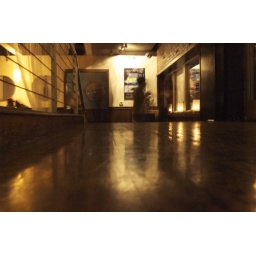
Suite 301, tempe ,sky lounge and bar, best bar in tempe, mill ave